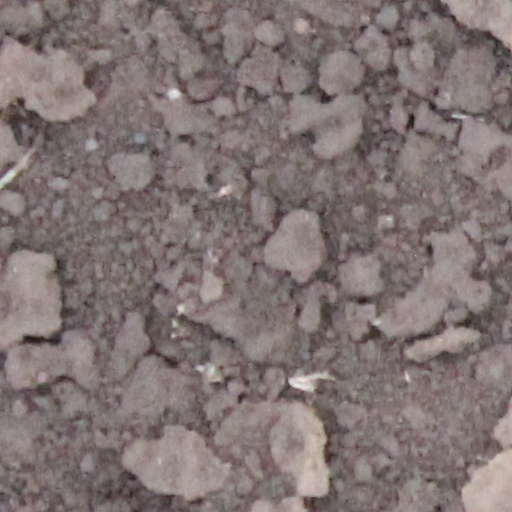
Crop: wheat